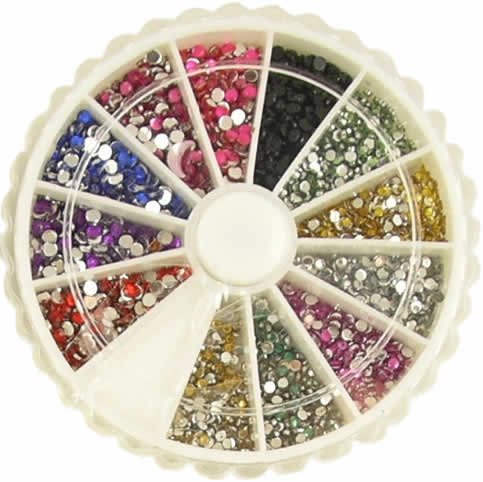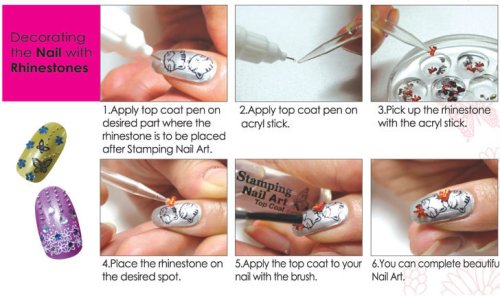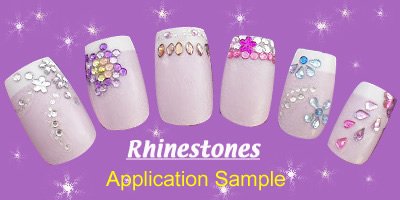
MBox 2400 1mm & 2mm Round Nail Art Rhinestone Wheel Kit
Category: All Beauty
2400 1mm & 2mm Round Nail Art Rhinestone Wheel Kit
Features: 2400 1mm & 2mm Round Nail Art Rhinestone Wheel Kit